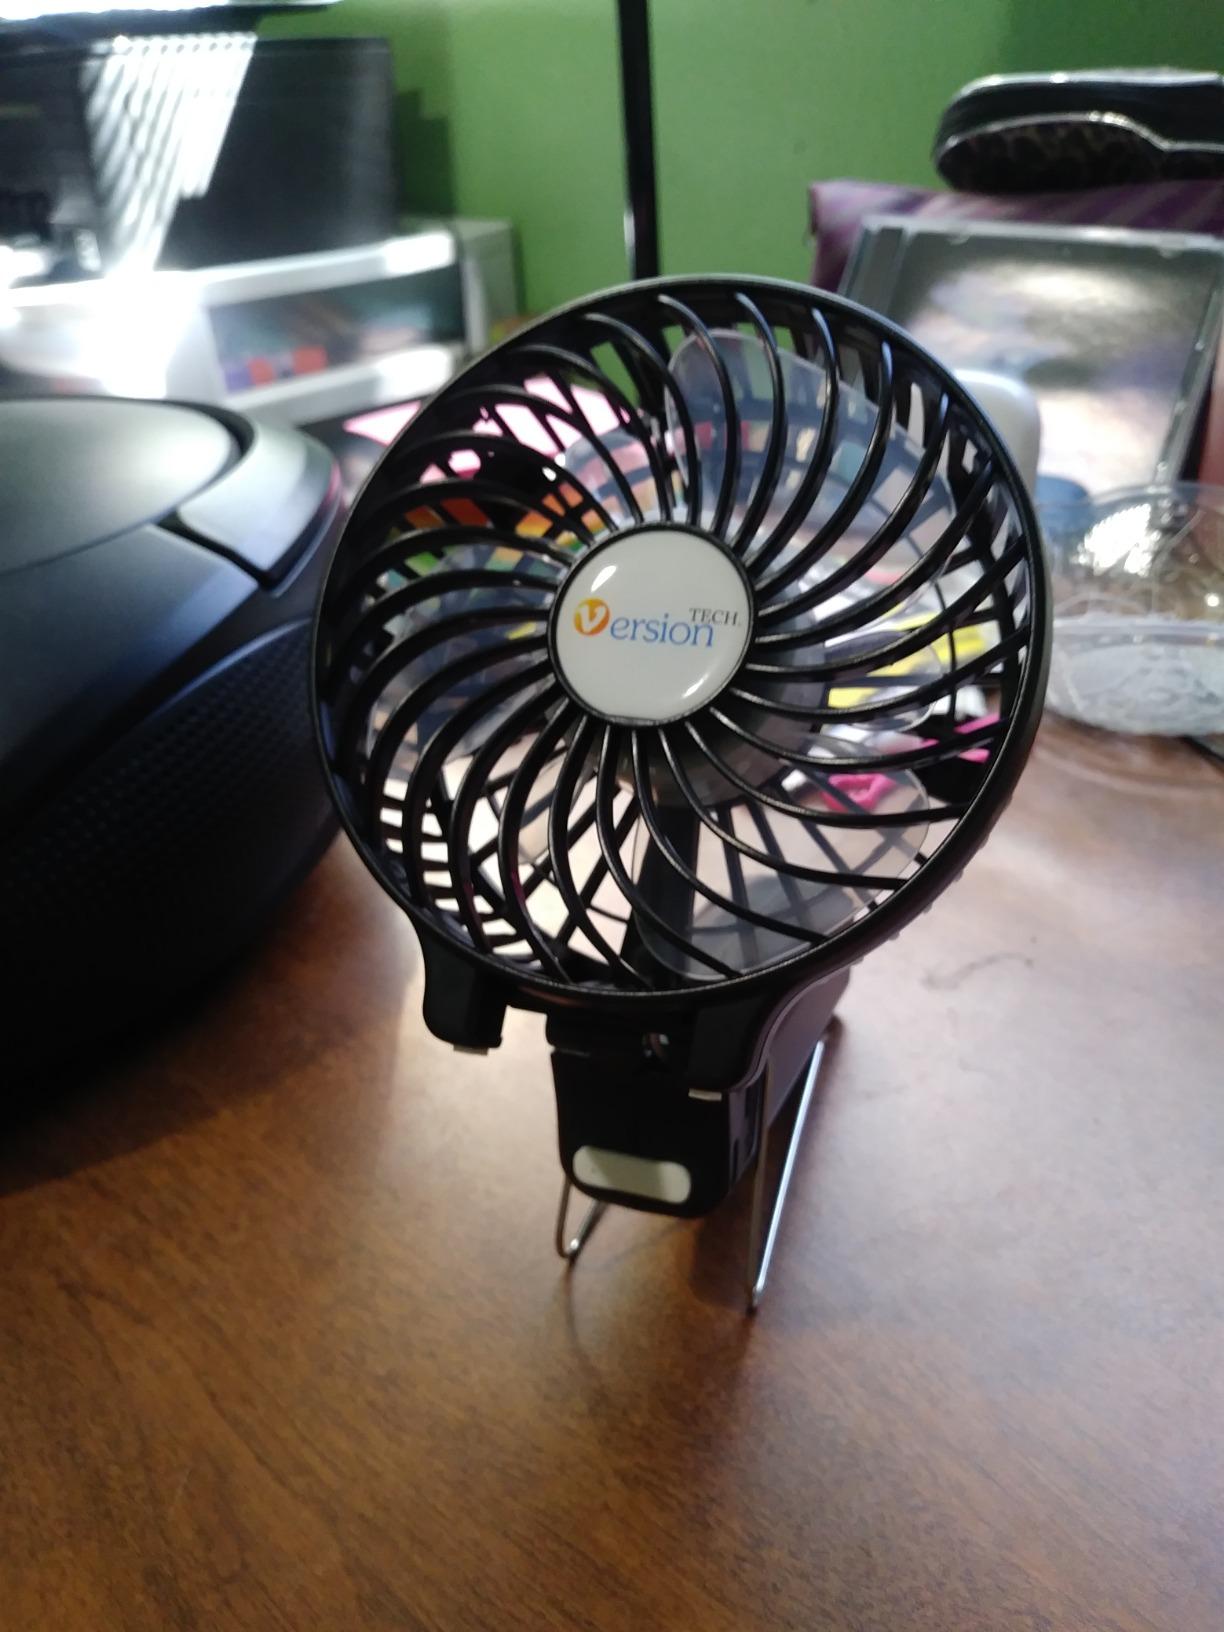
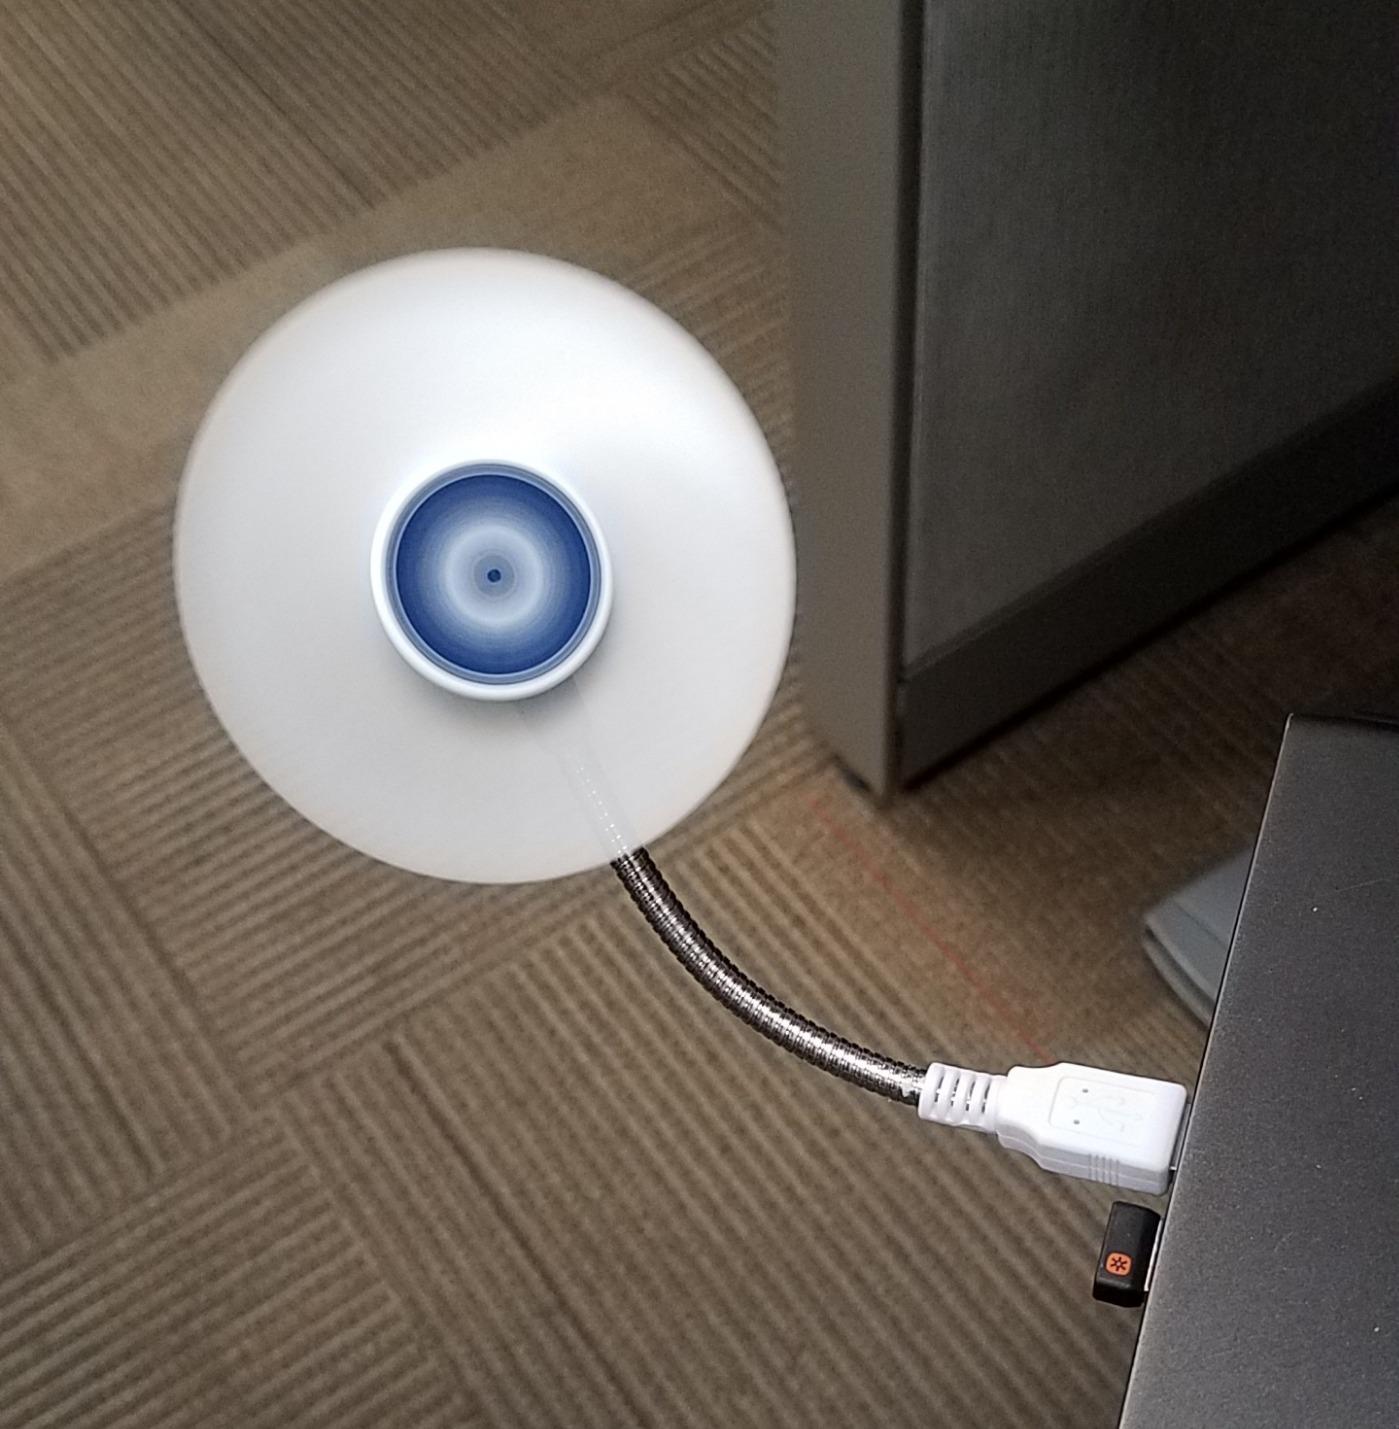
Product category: fan
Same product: no